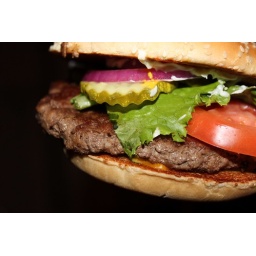
I love getting in on the ground floor of something. 750 calories of salty artery blocking goodness. Oh snap.